List of rail accidents (2010–2019)

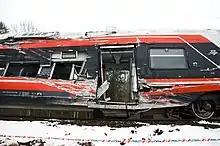
Nykirke

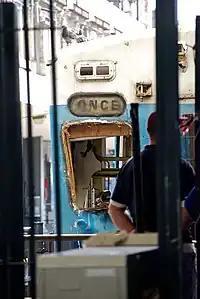
2012 Buenos Aires rail disaster

15 February – "Norway" – A passenger train derailed near after overspeeding on the Vestfold Line due to driver error. Five crew members were injured.